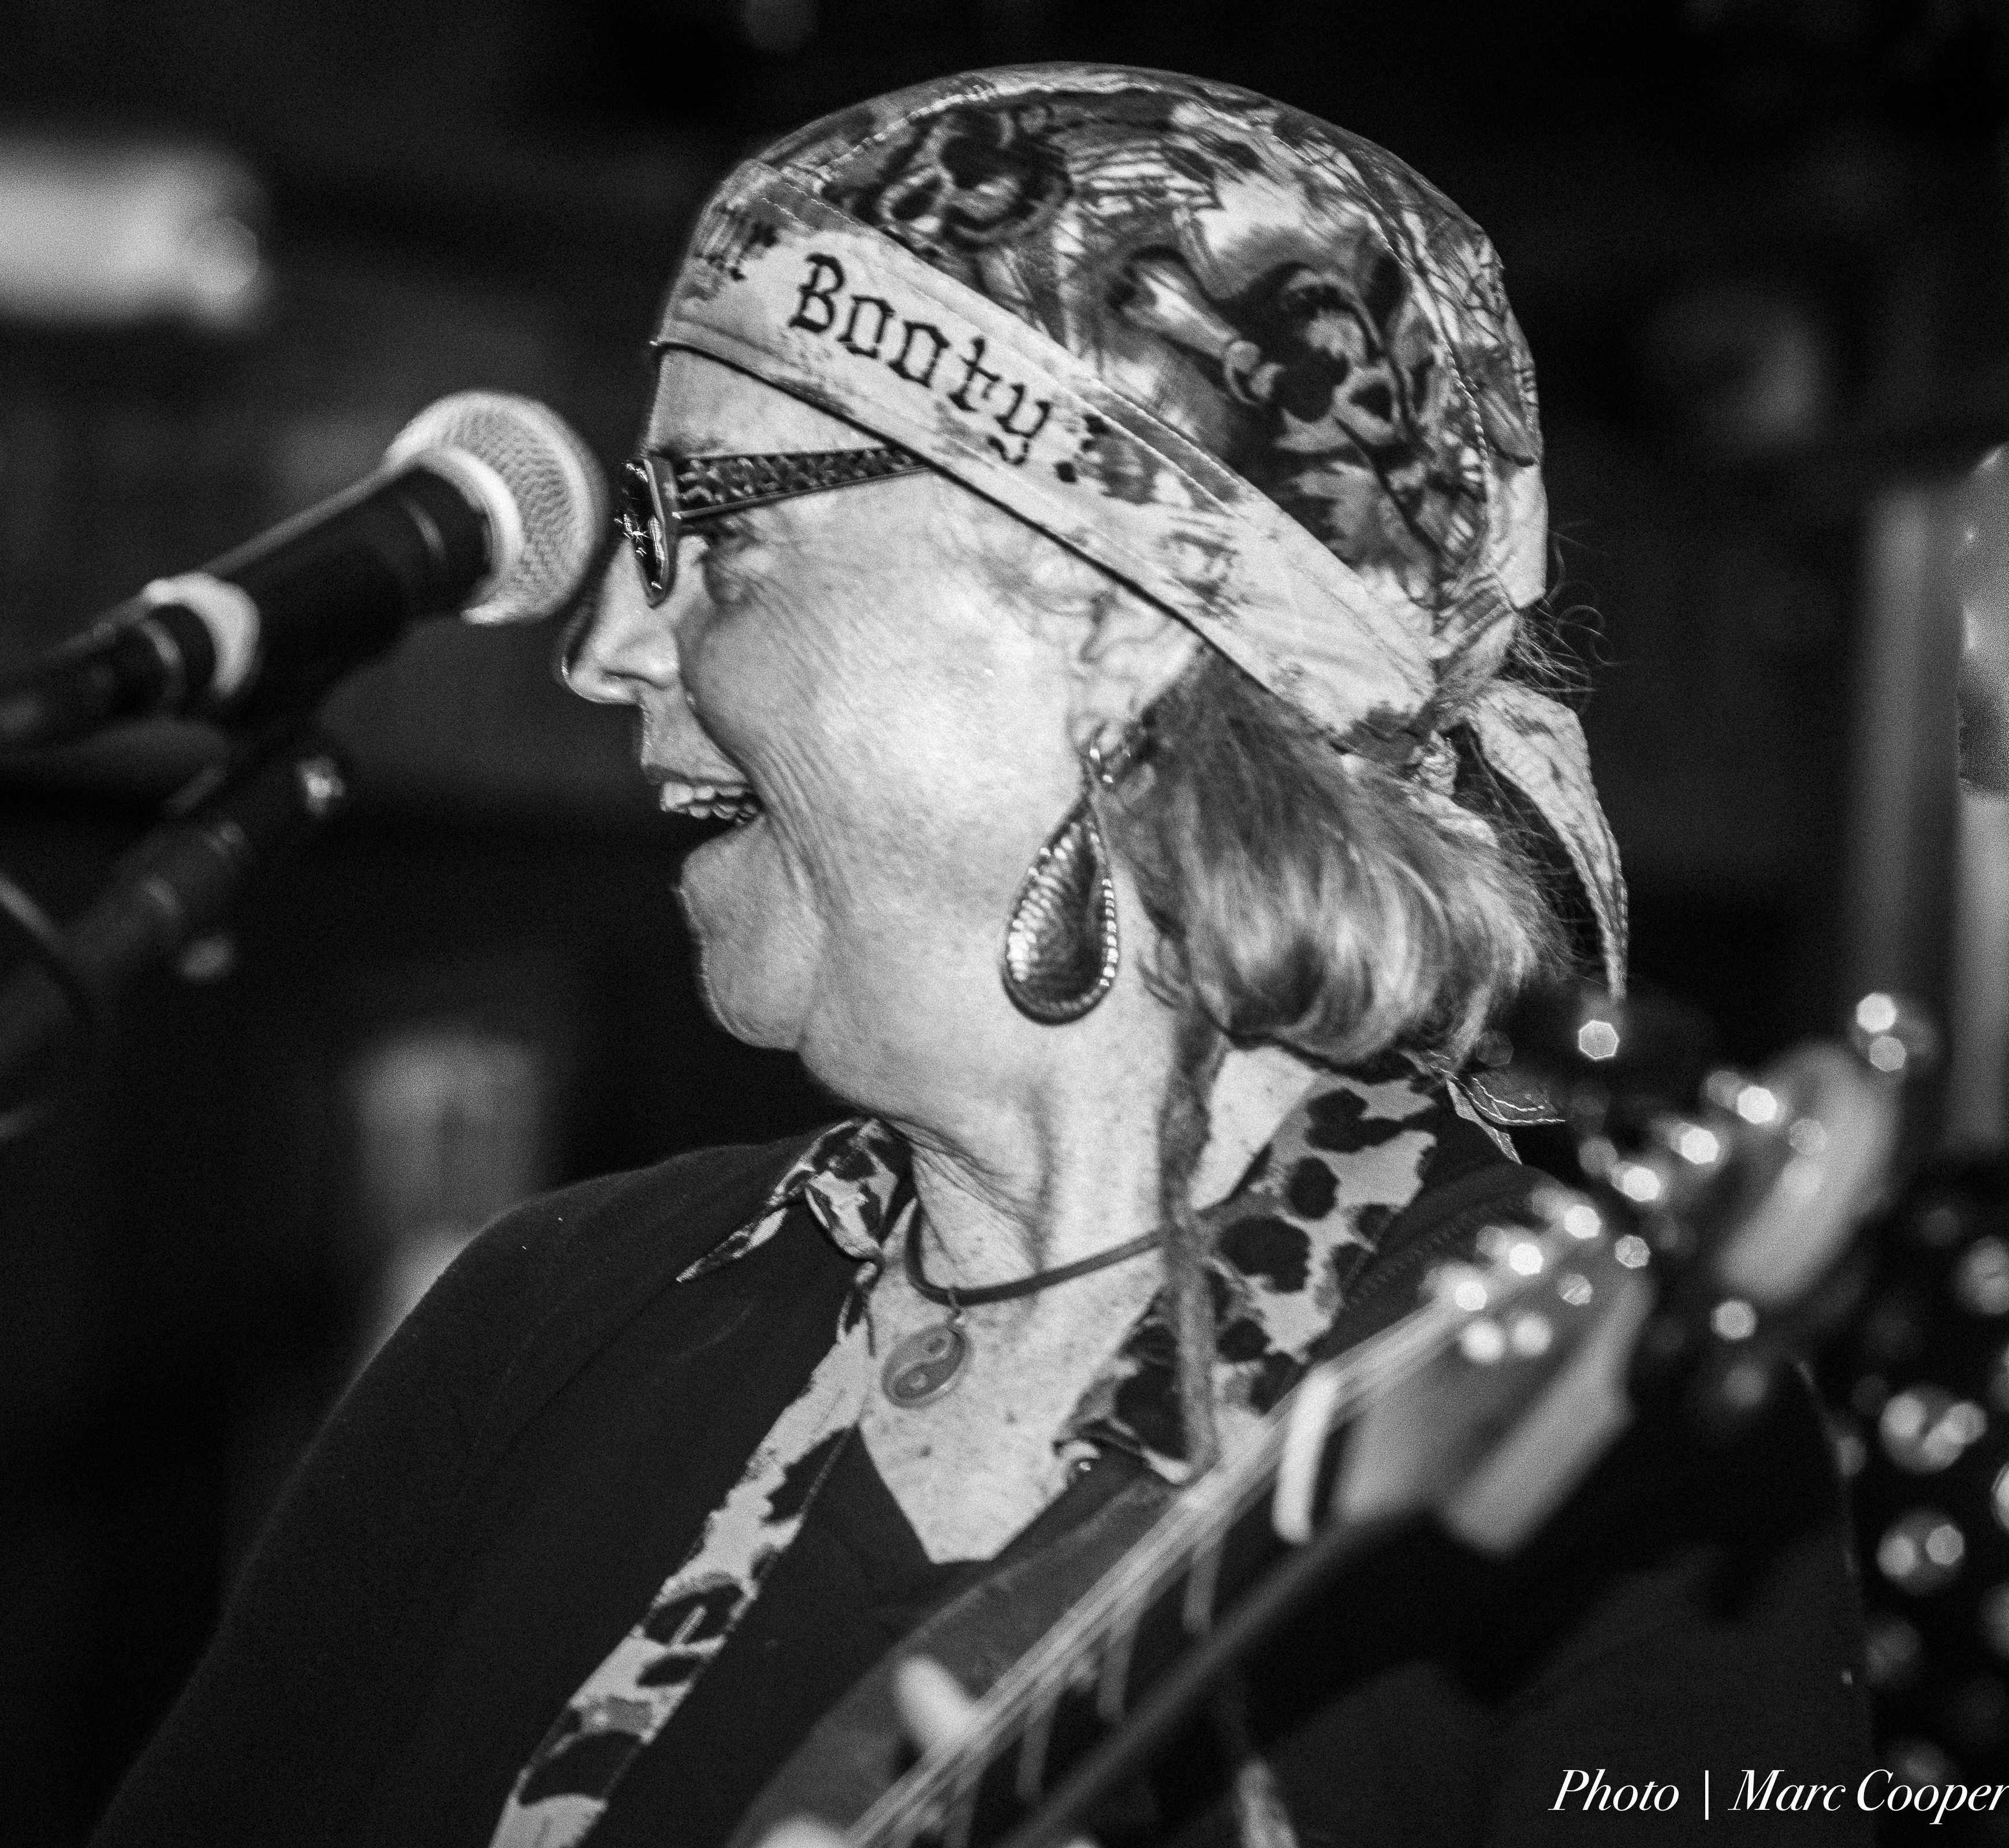
person, music, black and white, photography, guitar, bar, female, nikon, musician, black, monochrome, california, southern, blues, livemusic, singing, photograph, lightroom, d810, los, angeles, guitarist, debbiedavies, cadillaczack, mauisugarmillsaloon, monochrome photography, film noir